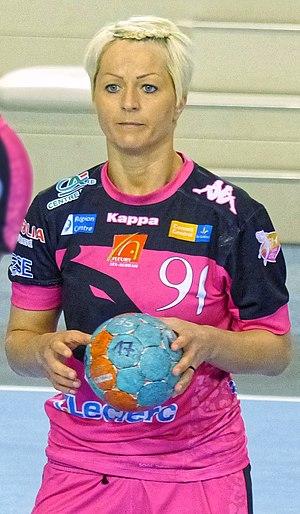
Ionela Stanca pivot du club Fleury Handball. Le 14 mai 2014.
Ionela Stanca-Gâlcă, née le 9 janvier 1981 à Constanța, est une handballeuse roumaine, évoluant au poste de pivot.